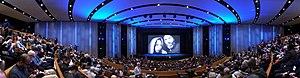
Apple [ˈæpəl] est une entreprise multinationale américaine qui crée et commercialise des produits électroniques grand public, des ordinateurs personnels et des logiciels informatiques. Parmi les produits les plus connus de l'entreprise se trouvent les ordinateurs Macintosh, l'iPod, l'iPhone et l'iPad, la montre Apple Watch, le lecteur multimédia iTunes, la suite bureautique iWork, la suite multimédia iLife ou des logiciels à destination des professionnels tels que Final Cut Pro et Logic Pro. En 2019, l'entreprise emploie 137 000 employés et exploite 506 Apple Stores répartis dans 25 pays et une boutique en ligne où sont vendus les appareils et logiciels d'Apple mais aussi de tiers. Son bénéfice annuel pour l'année 2019 est de 55,2 milliards de dollars.